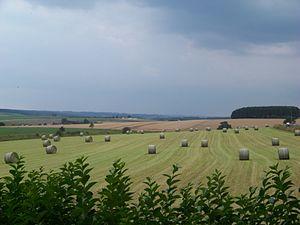
Boules de foins à coté de la maison, Ardennes, Luxembourg